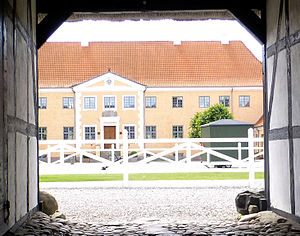
Lyngsbæk Hovedgård
Lyngsbæk Hovedgaard set gennem porten
Lyngsbæk Hovedgaard set gennem porten
"Lyngsbækgård er en herregård i Dråby Sogn i Syddjurs Kommune. Gården var oprindelig en landbyshovedgård i det lille torp Lyngsbæk. Den nævnes første gang 1479 som ""Løngxbeck"". Som hovedgård begynder gårdens historie i 1578, hvor den blev ladegård for Hassens Birk.